Comstar wheel

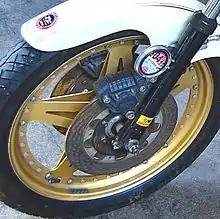
Astralite wheel fitted to an early 1980s Hesketh

From 1977, Dawson Harmsworth, a business in Sheffield, England, produced a similar composite wheel with generally comparable appearance, materials and construction to Honda's Comstar. Initially intended for road racing applications, the wheel was specified for some models in the early 1980s Hesketh low-volume production road motorcycle range. Hesketh claimed the wheel was in development before Honda unveiled the Comstar, but that development had taken more time. In the 2010s, two decades after the original business closed, the wheel was manufactured again by a new business established by a former employee of Dawson Harmsworth.